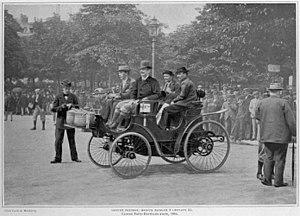
Phaéton Peugeot Type 7 4 places d'Isaac et Paul Koechlin de Valentigney, à moteur Daimler 3 HP 3-4, au départ de Paris-Bordeaux-Paris.
La course Paris-Bordeaux-Paris du 11 juin 1895 est considérée comme la véritable première grande course automobile de l'histoire, bien qu'un mois plus tôt, le 18 mai en Italie, cinq concurrents prennent le départ de la course de Turin à Asti, un aller-retour de 93 kilomètres, et qu'en 1894, un concours automobile de Paris à Rouen, ait eu lieu mais n'était pas une course. Elle est aussi considérée rétrospectivement comme étant le premier Grand Prix automobile de l'A.C.F..